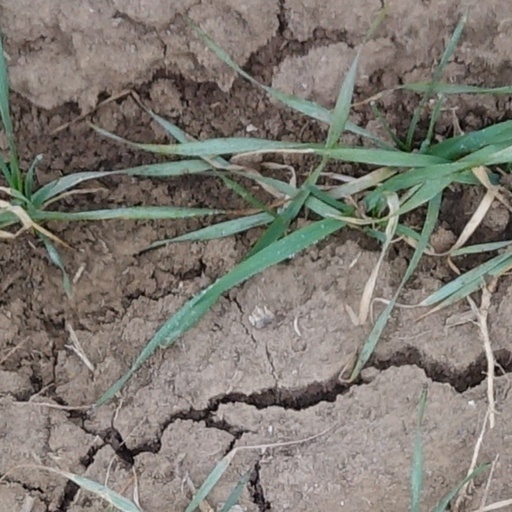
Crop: wheat